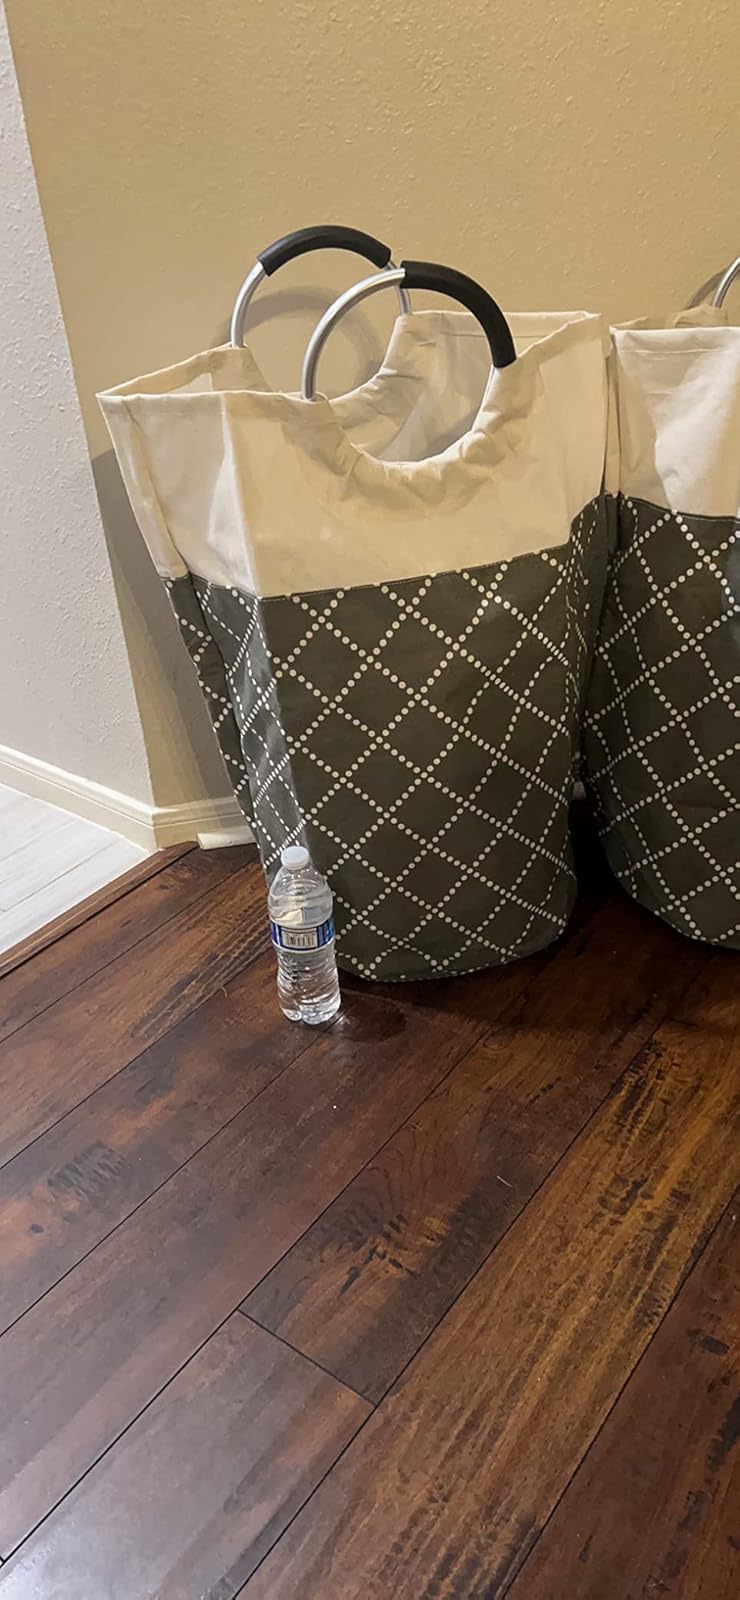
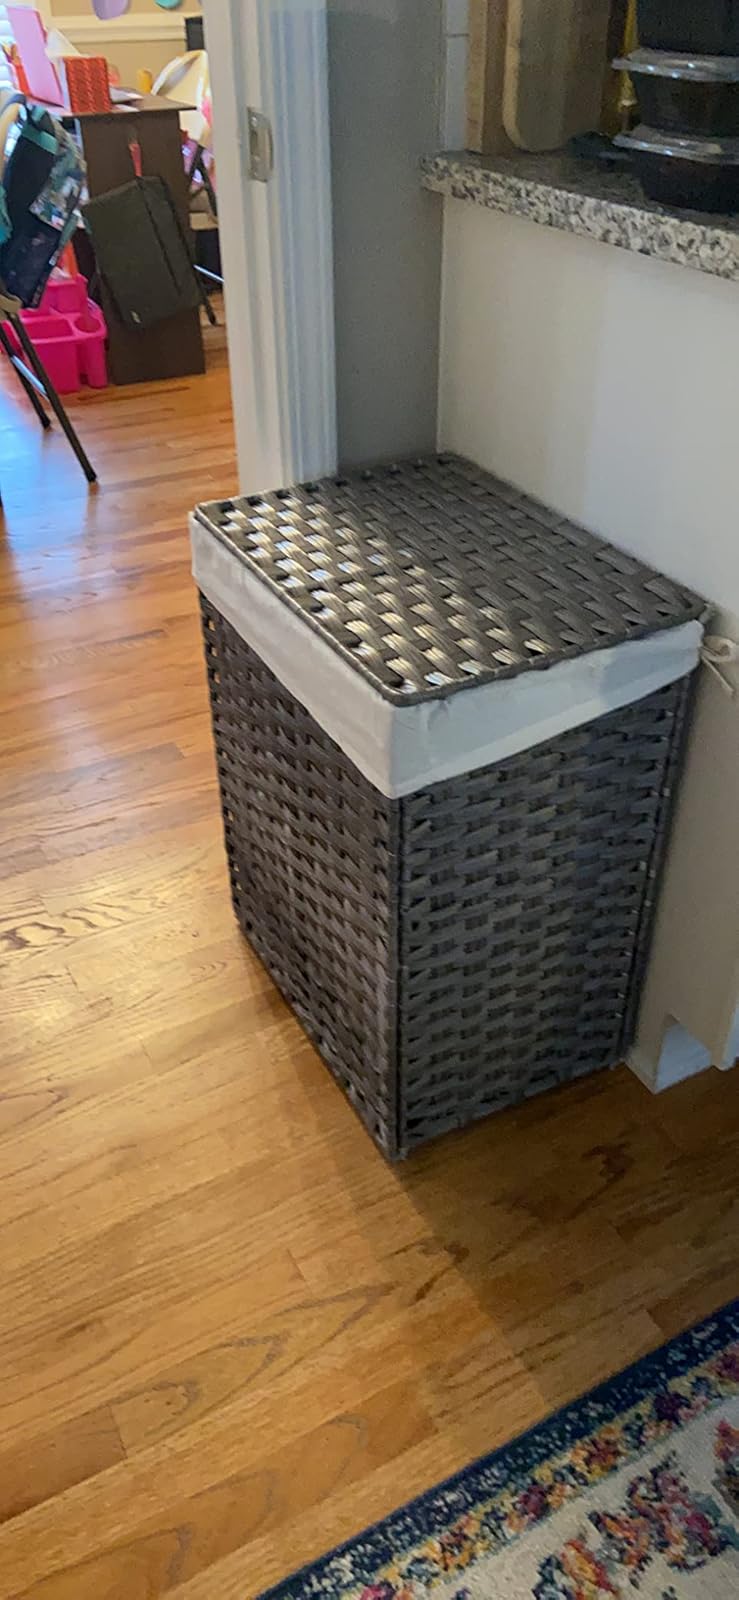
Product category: items_hamper
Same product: no